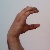
The image shows a hand gesture representing the letter 'C' in Indian Sign Language.